Scrash

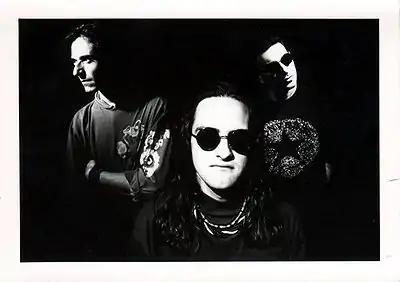
L-R: Mike Fox, Luke Sweeney, Darren Pataki

Scrash was a three-piece rock band from Stourbridge in the West Midlands, UK.